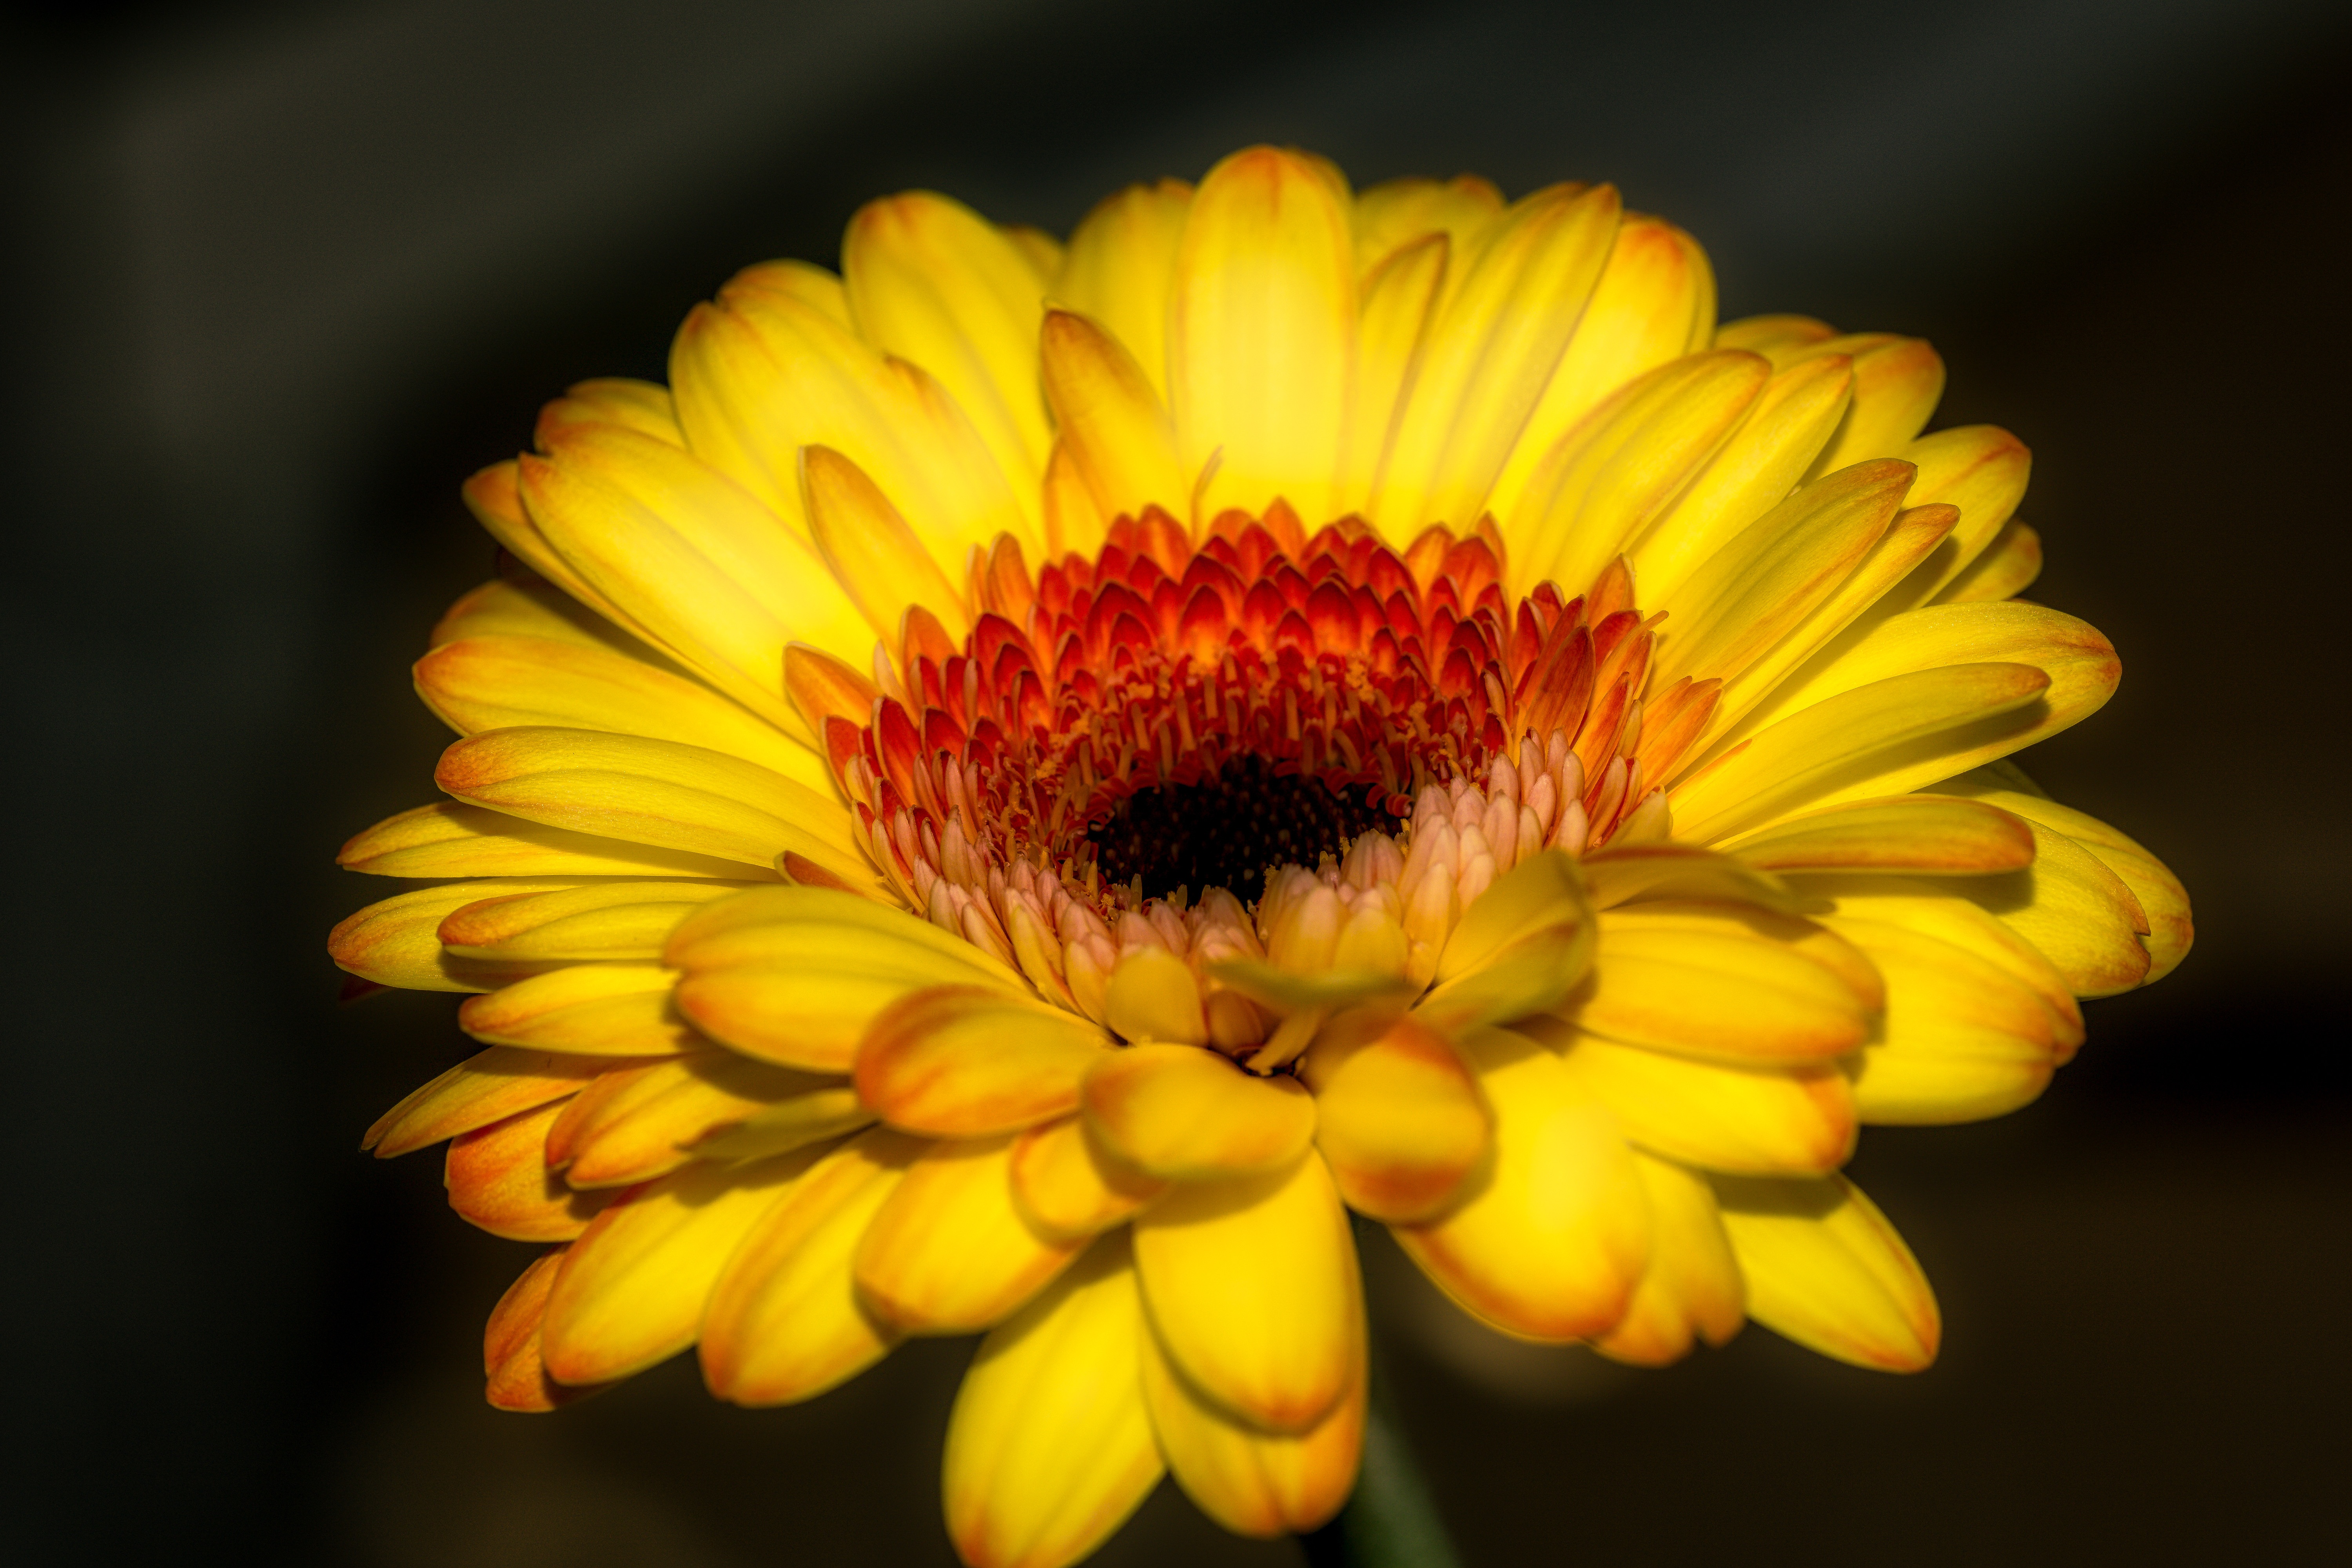
nature, blossom, plant, flower, petal, bloom, daisy, macro, colorful, yellow, close, flora, close up, gerbera, macro photography, flowering plant, daisy family, plant stem, land plant, chrysanths